Paul Chadwick (author)

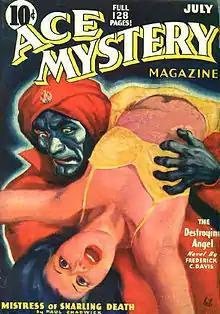
Chadwick's "Mistress of Snarling Death" was cover-featured on the July 1936 issue of "Ace Mystery"

Paul Chadwick (1902–1972) was a pulp magazine author who wrote many stories under his own name and various pseudonyms. As was the case with many prolific contributors to the pulps, he wrote in a number of different genres including detective stories, science fiction and westerns. He created "Secret Agent X", published under the "house name" of Brant House, and also wrote the one and only issue of the "Doc Savage" clone "Captain Hazzard" (May 1938) under the name of Chester Hawks.